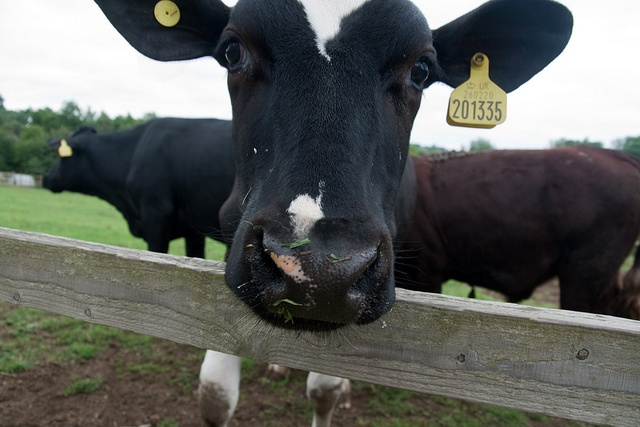
A cow with a tag is staring at a viewer.
She is the center of attraction at the farm.
A cow with tagged ears peering over a wooden fence.
A tagged cow leans in close over the fence rail.
a black and white cow leaning over a fence